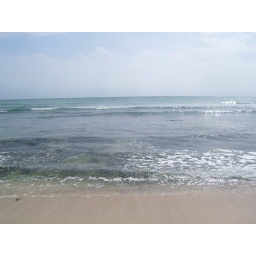
The beach by our old house